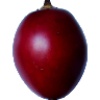
Label: Tamarillo 1